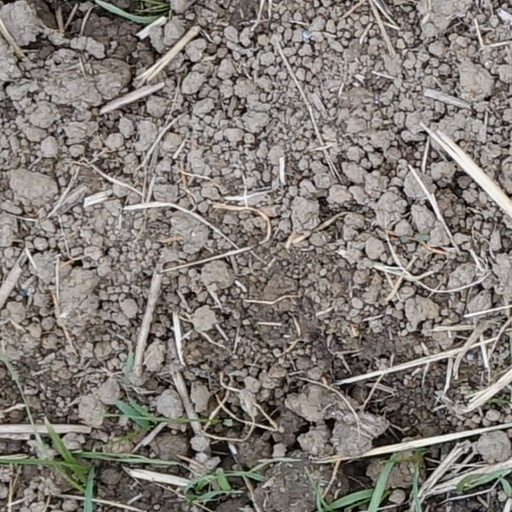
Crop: wheat